Michael Stanhope (died 1552)

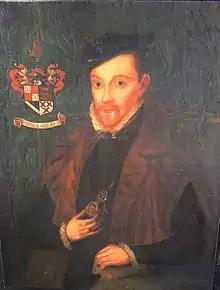
Portrait of Sir Michael Stanhope

Sir Michael Stanhope (before 1508 – 26 February 1552) of Shelford in Nottinghamshire, was an influential courtier who was beheaded on Tower Hill, having been convicted of conspiring to assassinate John Dudley, 1st Duke of Northumberland, and others.